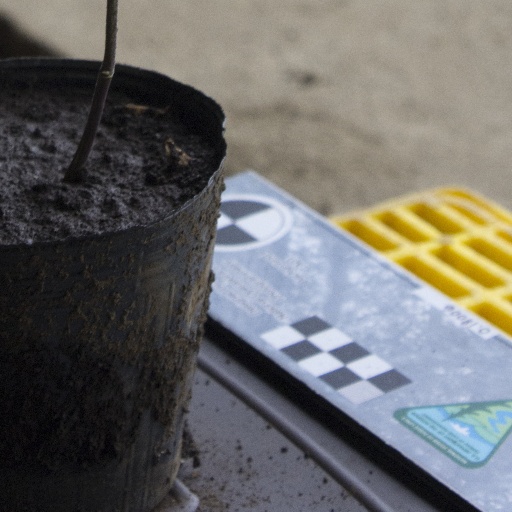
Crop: soybean